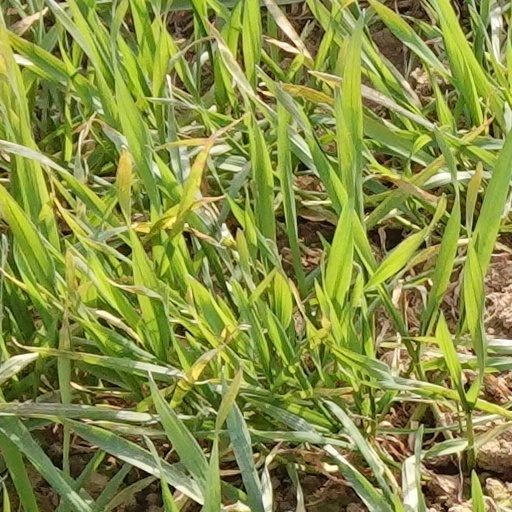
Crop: wheat